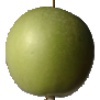
Label: Apple Granny Smith 1